Coast of the Gods

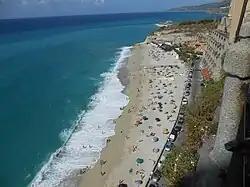
Tropea.

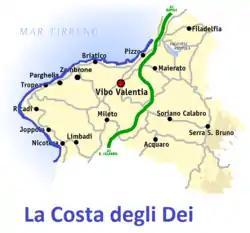
Map of the Coast of the Gods in Calabria.

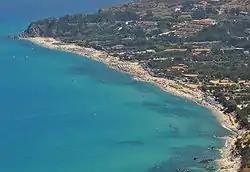
Zambrone.

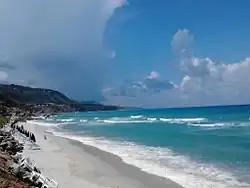
Parghelia.

The Coast of the Gods ( or ) a scenic section of the Mediterranean Sea coastline in Italy.